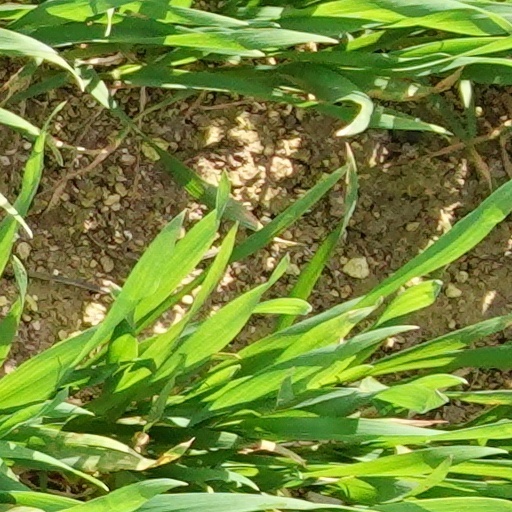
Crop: wheat